AHS Centaur

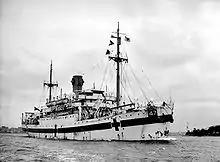
AHS "Centaur" in Sydney Harbour

"Centaur" entered operation as a hospital ship on 12 March 1943. The early stages of "Centaur's" first voyage as a hospital ship were test and transport runs; the initial run from Melbourne to Sydney resulted in the Master, Chief Engineer, and Chief Medical Officer composing a long list of defects requiring attention. Following repairs, she conducted a test run, transporting wounded servicemen from Townsville to Brisbane to ensure that she was capable of fulfilling the role of a medical vessel. "Centaur" was then tasked with delivering medical personnel to Port Moresby, New Guinea, and returning to Brisbane with Australian and American wounded along with a few wounded Japanese prisoners of war.